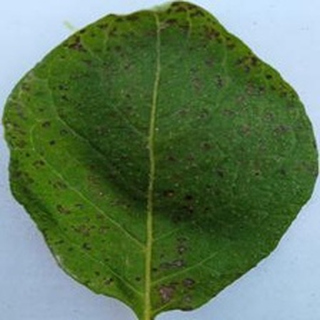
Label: potato_early_blight